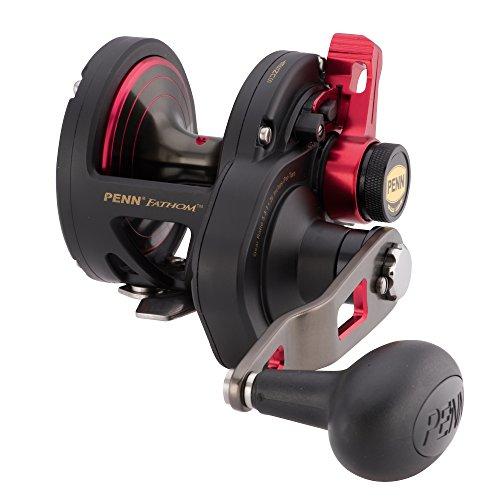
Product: Penn Fathom Lever Drag
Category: Sports & Outdoors | Sports & Fitness | Hunting & Fishing | Fishing | Reels
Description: Heavy-duty lever drag fishing reel offers phenomenal durability and cranking power.
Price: $176.81
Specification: Shipping Weight: 1.8 pounds (View shipping rates and policies)|ASIN: B075DLL93Z|Item model number: FTH25NLDLH|    #643    in Fishing Reels